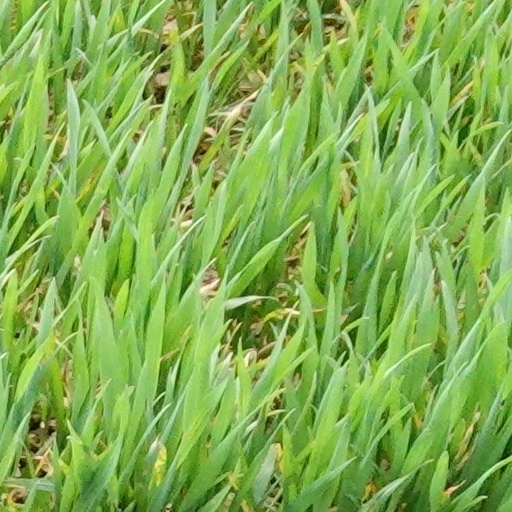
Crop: wheat